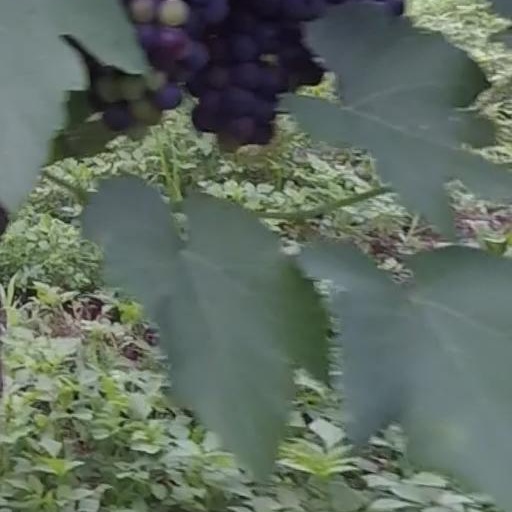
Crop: grape